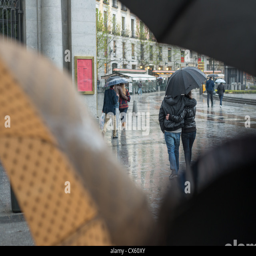
couple walking in the rain